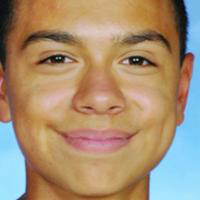
Age group: age 11-20